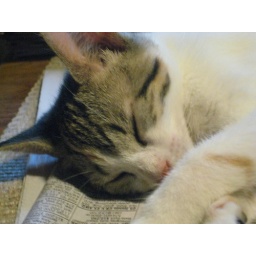
Shali, napping. Still a growing kitten. Napping in the sun on the kitchen table in the cozy.  She is the heaviest of the three.